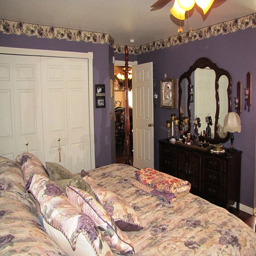
A bedroom consisting of a bed, mirror, and a bureau.
a small bedroom filled with things and also a bed
A bed in a purple bedroom with a wooden dresser topped with a mirror.
A bedroom featuring a bed with a colorful bedspread and throw pillows and an antique wooden dresser with built-in mirror.
A bedroom with purple walls containing a bed and dresser.